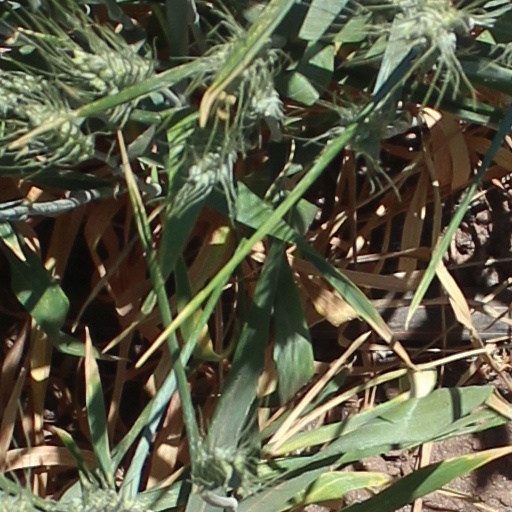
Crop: wheat